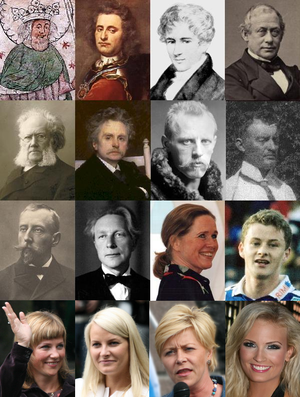
Les Norvégiens sont un peuple issu des pays nordiques de Scandinavie. Il y a actuellement plus d'Américains d'origine norvégienne que de Norvégiens en Norvège.